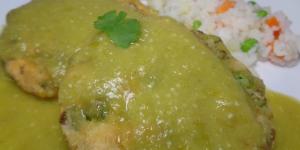
tortitas de ejotes con queso en salsa verde